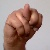
The image shows a hand gesture representing the letter 'N' in Indian Sign Language.